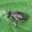
Label: bee